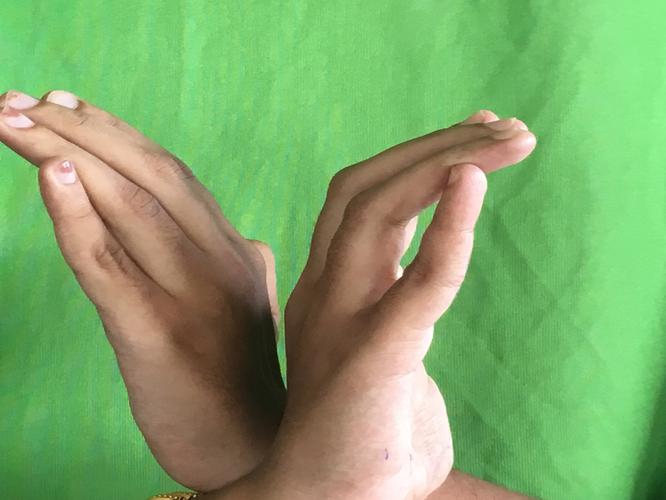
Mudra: Nagabandha
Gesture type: double_hand